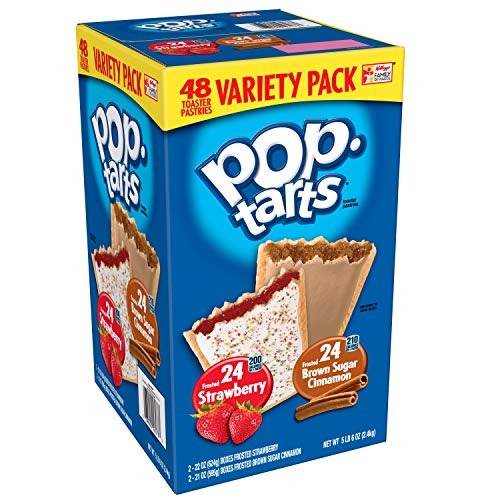
Item Name: Pop-Tarts Breakfast Toaster Pastries, Flavored Variety Pack, Frosted Brown Sugar Cinnamon, Frosted Strawberry, 86 oz (48 Count)
Value: 86.0
Unit: ounce

Price: 12.88